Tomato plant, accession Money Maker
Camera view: tilt-top (135 deg); turntable rotation: 60 degrees
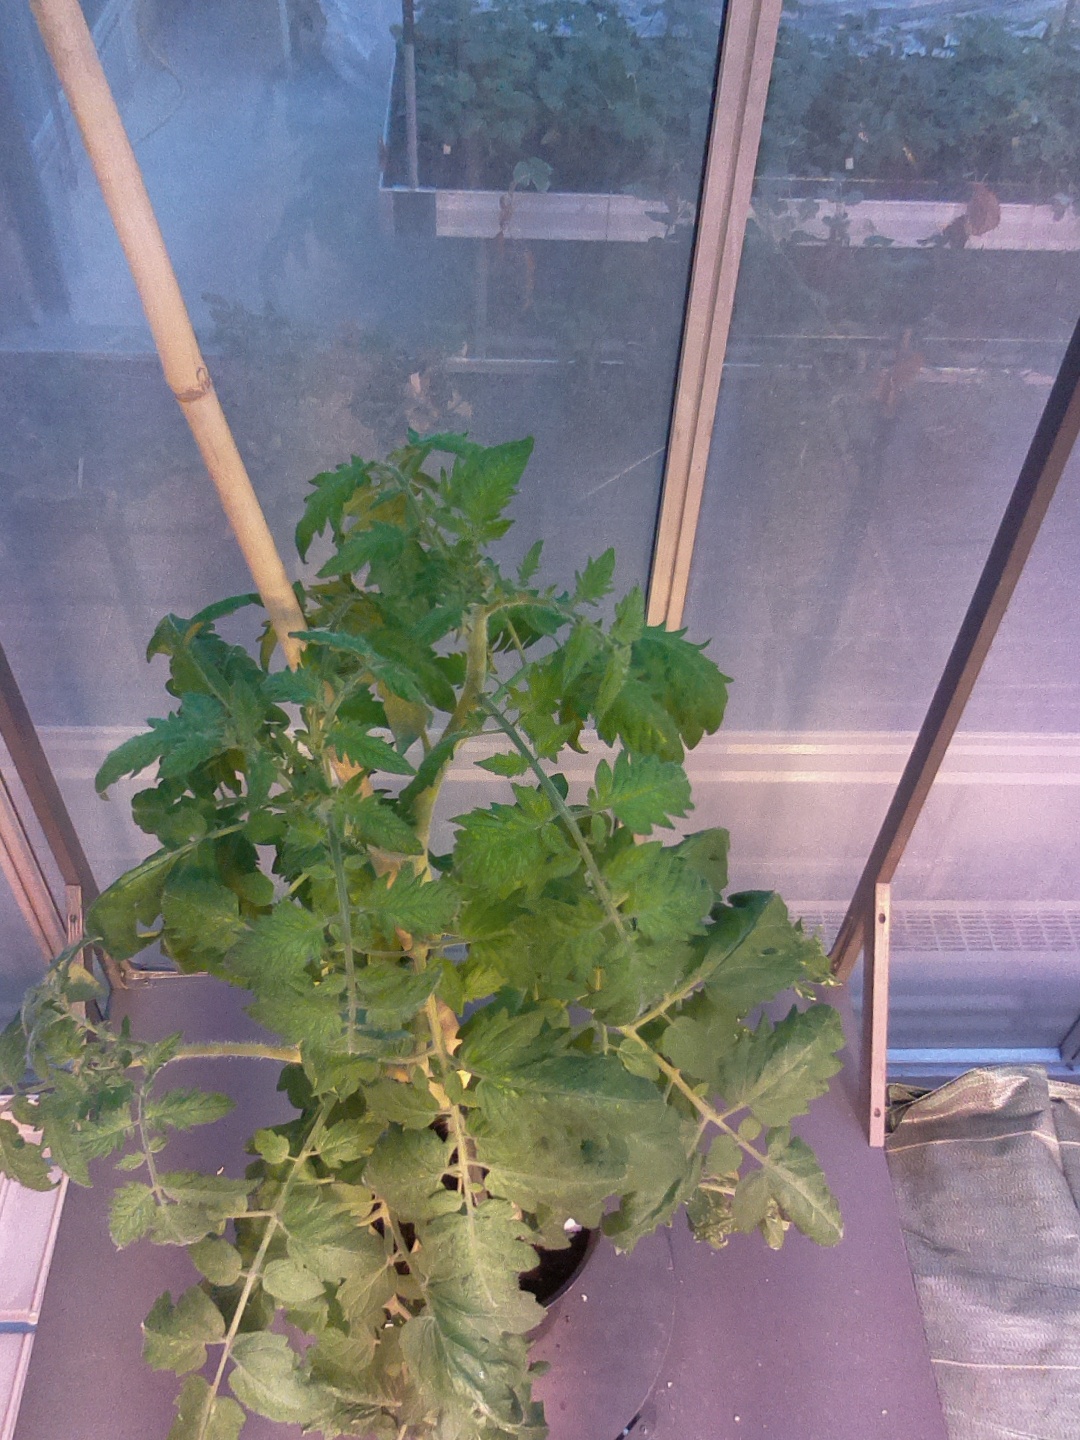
BBCH growth stage 70: Fruits at the main stem or branches visibles